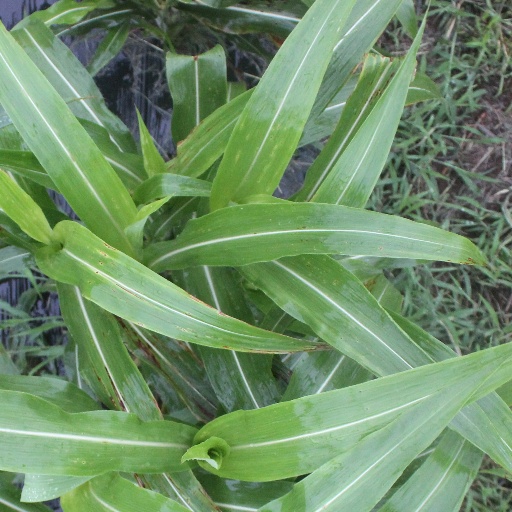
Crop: sorghum